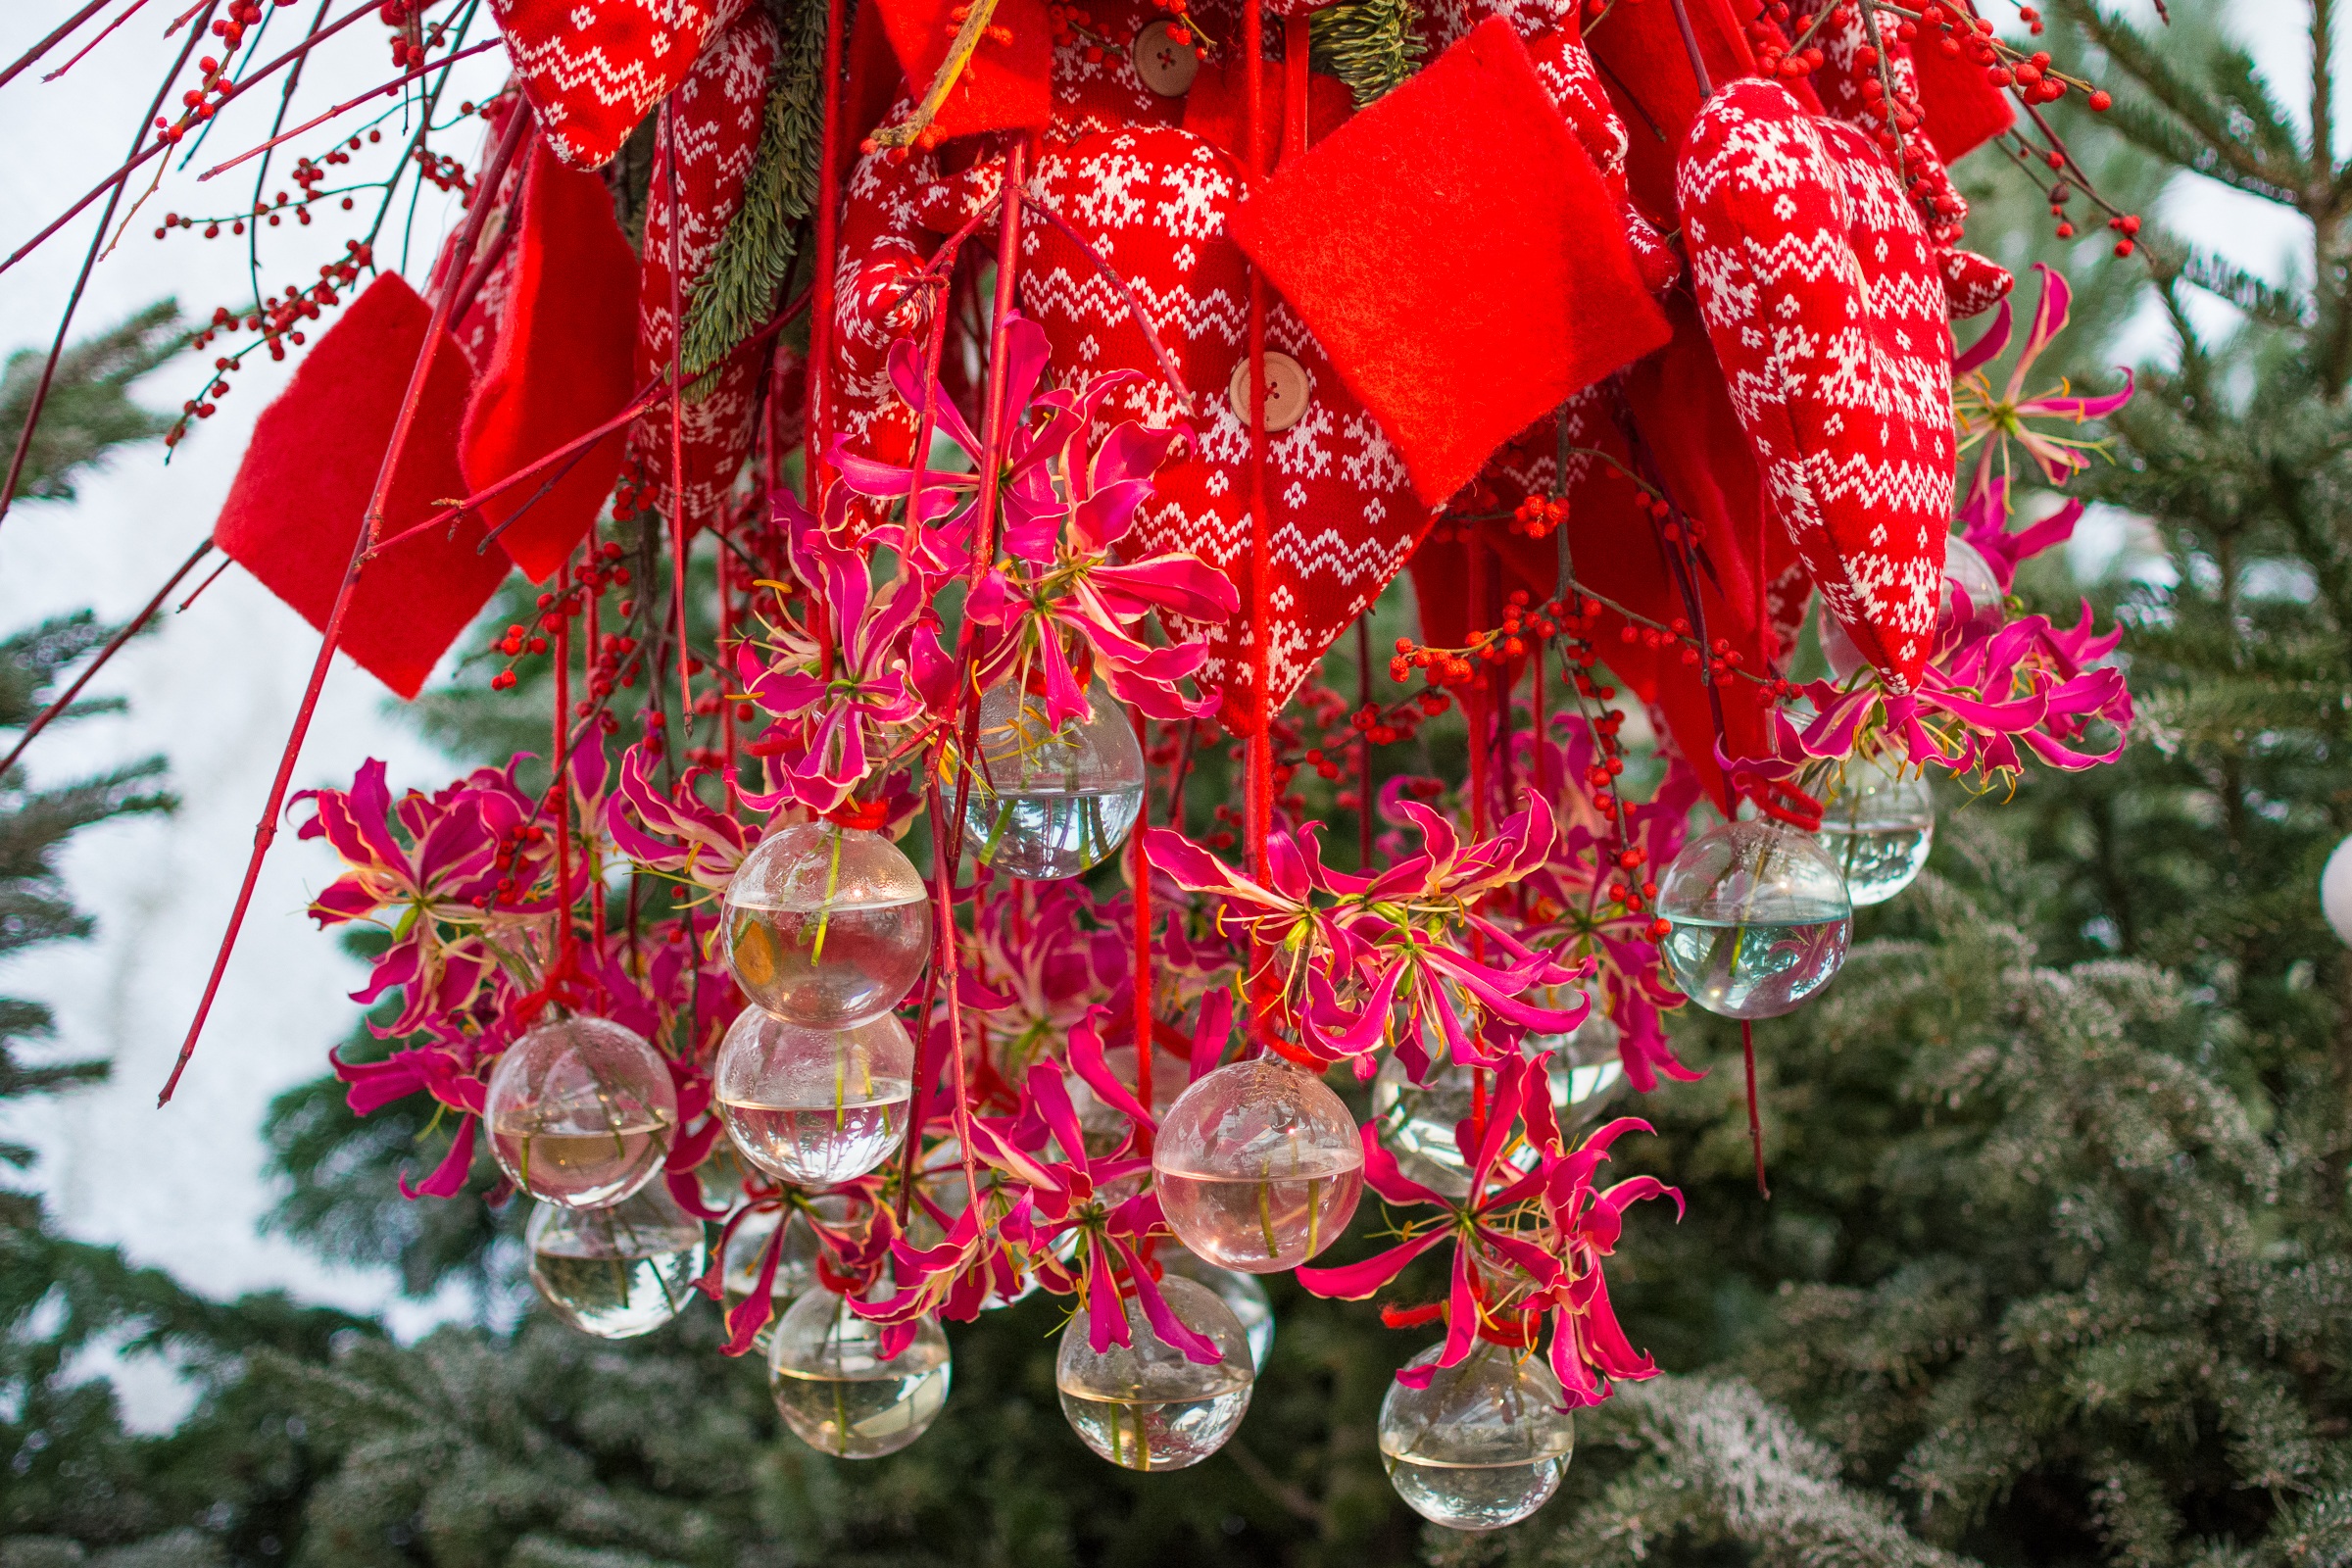
tree, plant, flower, petal, decoration, red, christmas, flora, christmas tree, christmas ornament, sparkle, deco, advent, christmas decoration, jewellery, balls, xmas, festive decorations, floristry, christmas balls, christmas decorations, tree decorations, merry christmas, flower bouquet, glaskugeln, floral design, flower arranging